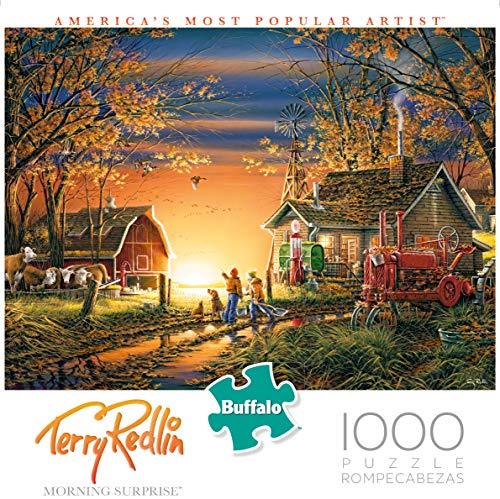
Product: Buffalo Games - Terry Redlin - Morning Surprise - 1000 Piece Jigsaw Puzzle
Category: Toys & Games | Puzzles | Jigsaw Puzzles
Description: Great Condition.
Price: $14.99
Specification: ProductDimensions:2.1x7.9x7.9inches|ItemWeight:3.52ounces|ShippingWeight:1.3pounds(Viewshippingratesandpolicies)|ASIN:B07G8ZSTQJ|Itemmodelnumber:11590|Manufacturerrecommendedage:14yearsandup